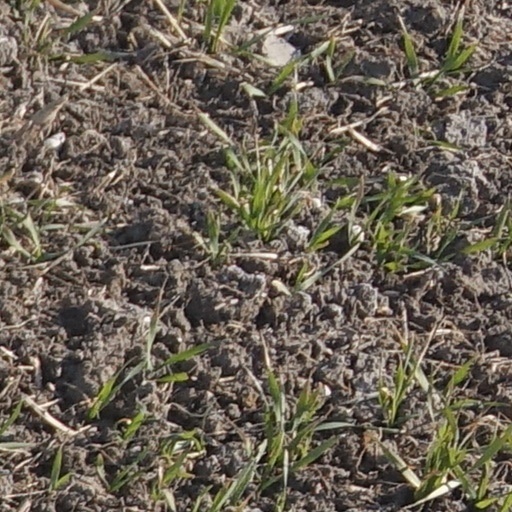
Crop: wheat